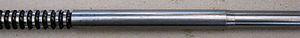
Le brochage est un procédé d'usinage fondé sur l'utilisation d’un outil broche monté sur une brocheuse.